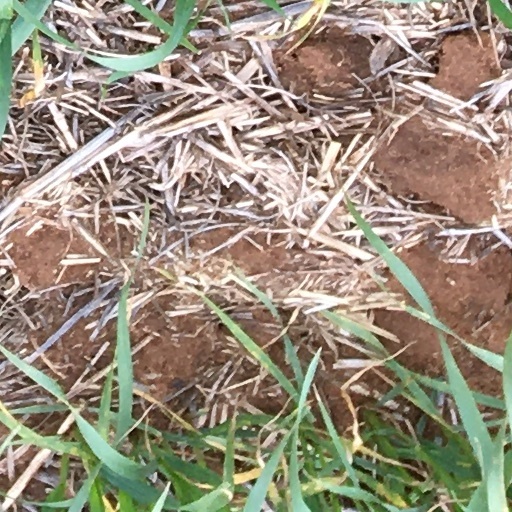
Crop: wheat